John Lookabaugh

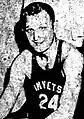

John Edgar Ellsworth Lookabaugh (September 13, 1922 − May 16, 1993) was an American football end who played two seasons in the National Football League (NFL) for the Washington Redskins. He played college football for the Maryland Terrapins and also spent time with the Wilmington Clippers in the American Football League (AFL).